Westminster, Colorado

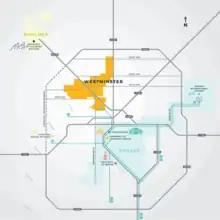

As of the census of 2000, there were 100,940 people, 38,343 households, and 26,034 families residing in the city. The population density was . There were 39,318 housing units at an average density of . The racial makeup of the city was 84.19% White, 1.23% African American, 0.74% Native American, 5.48% Asian, 0.08% Pacific Islander, 5.52% from other races, and 2.76% from two or more races. Hispanic or Latino of any race were 15.23% of the population.